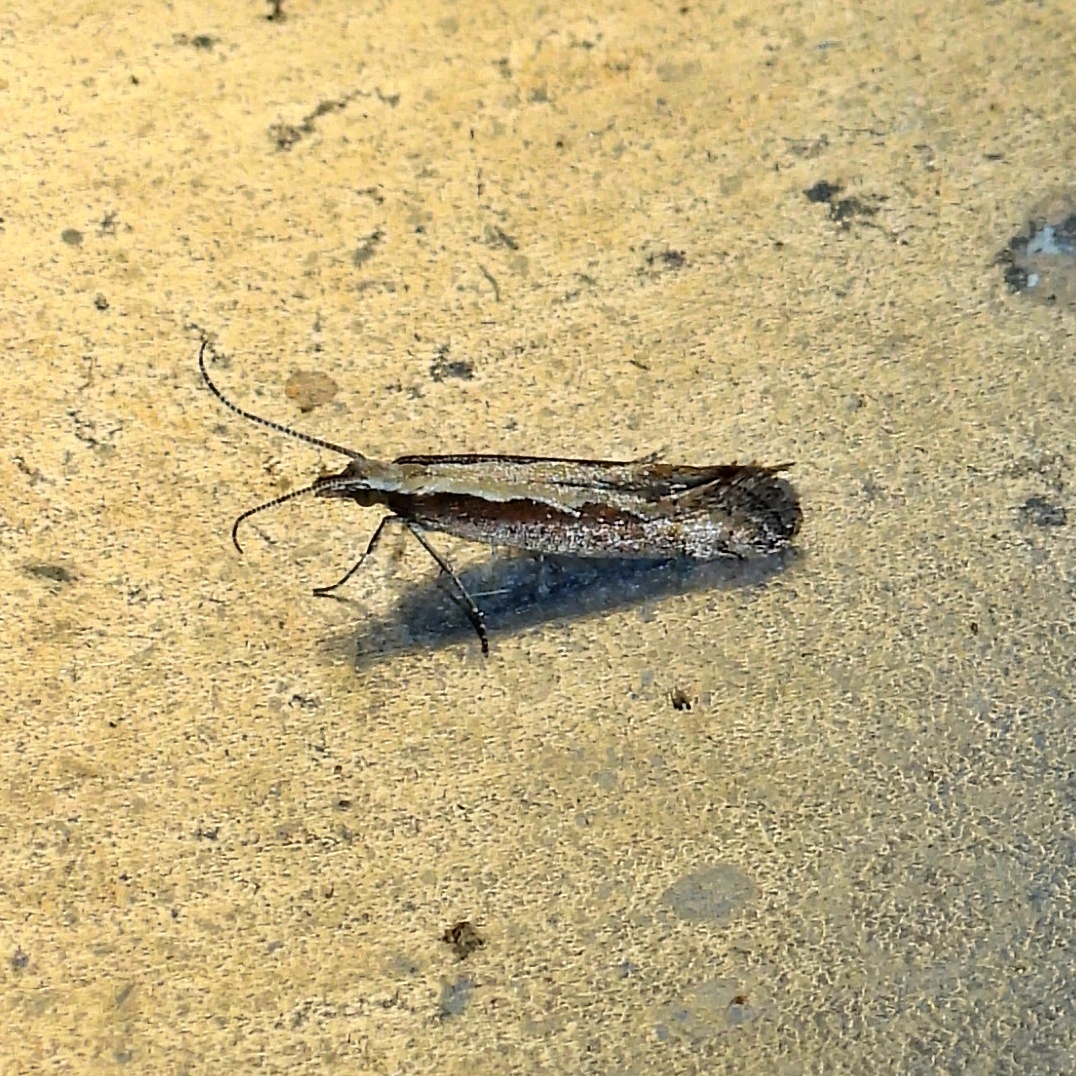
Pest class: diamondback_moth